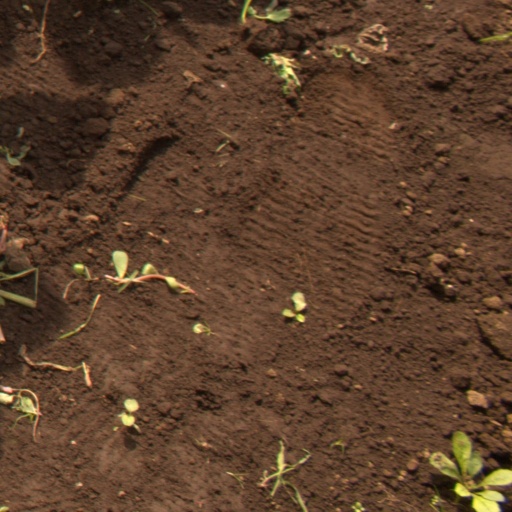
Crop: soybean